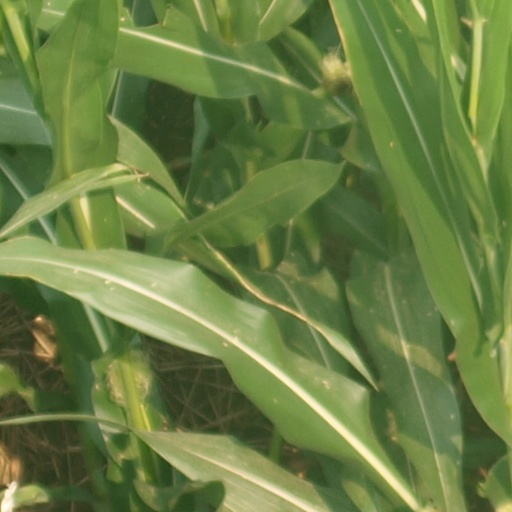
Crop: maize; corn